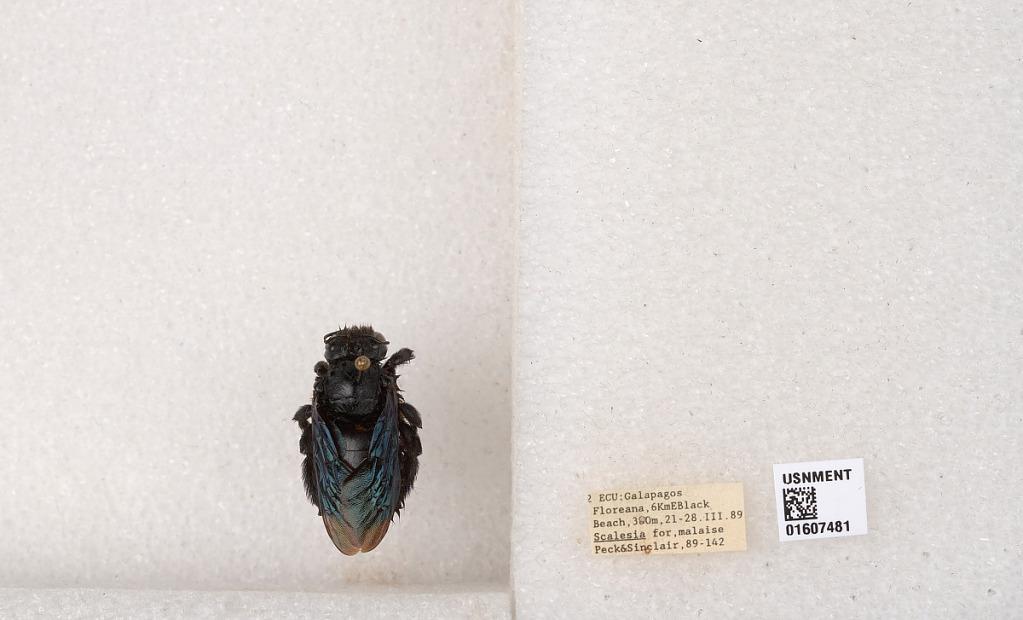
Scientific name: Xylocopa (Neoxylocopa) darwini Cockerell
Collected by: Peck & Sinclair
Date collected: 1989-3-21
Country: Ecuador
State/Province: Galapagos
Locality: Floreana, 6KmE Black Beach
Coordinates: -1.27582, -90.4338